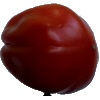
Label: Tomato Heart 1